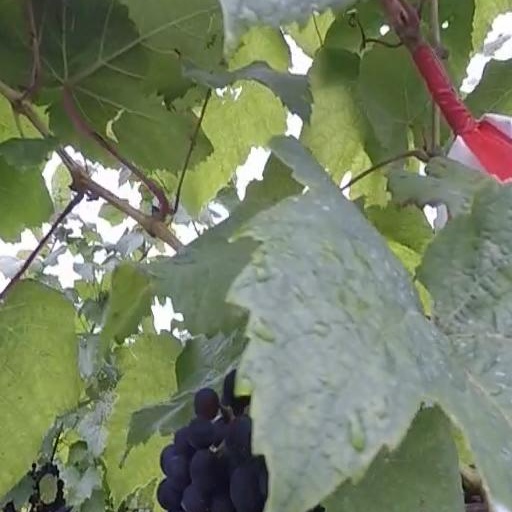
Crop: grape